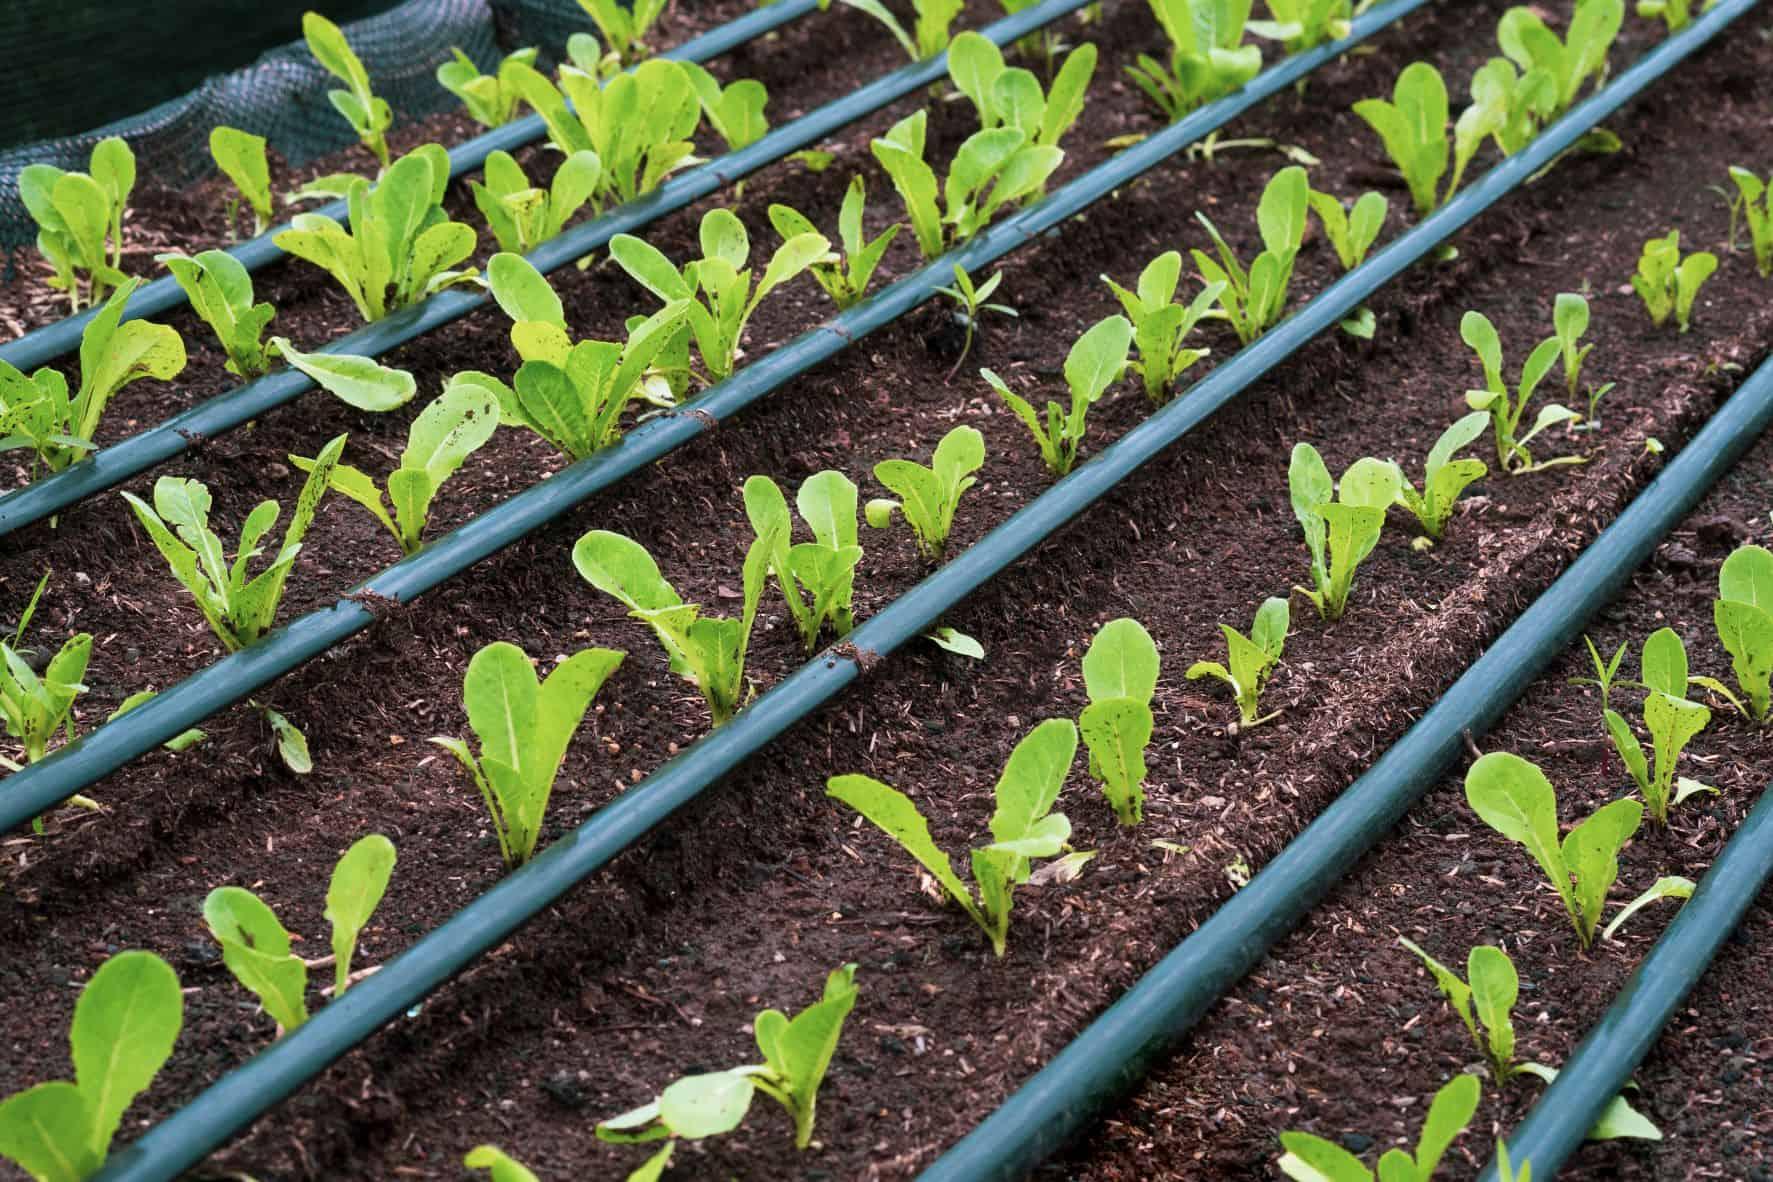
Sehemu ya shamba yenye mifumo ya umwagiliaji, lililopandwa miche ya kijani ya mboga katika mistari na katika kila nafasi ya mstari kukiwa na mipira ya maji, yenye rangi ya kijani kwa ajili ya umwagiliaji katika shamba hilo.